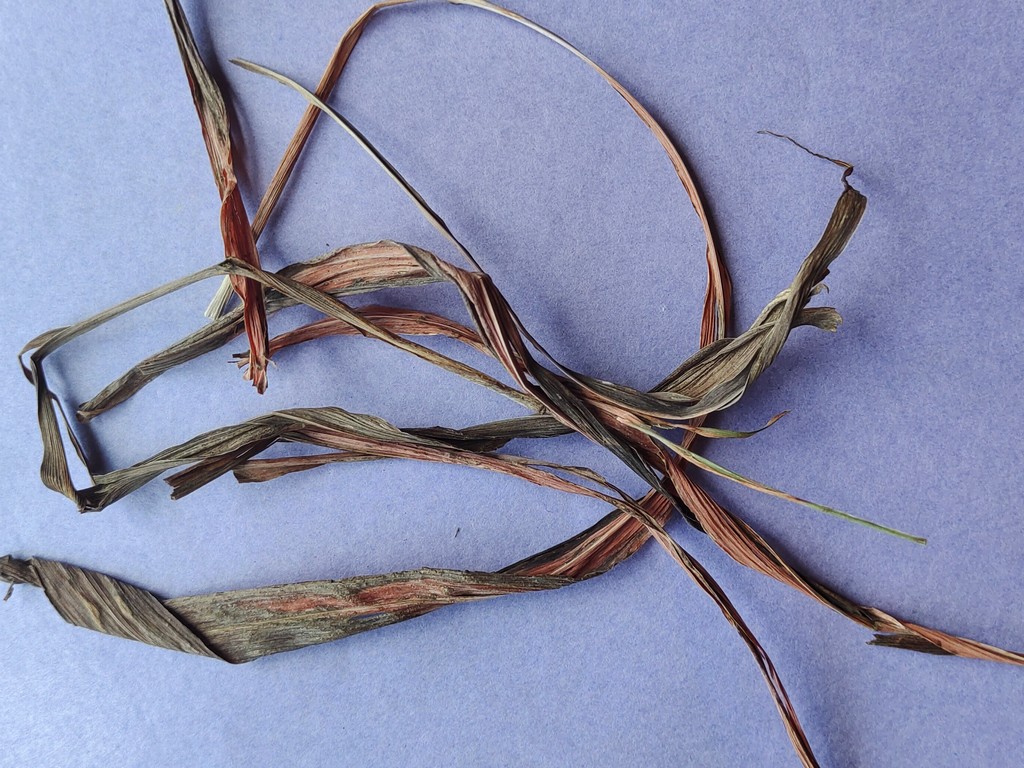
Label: Dried